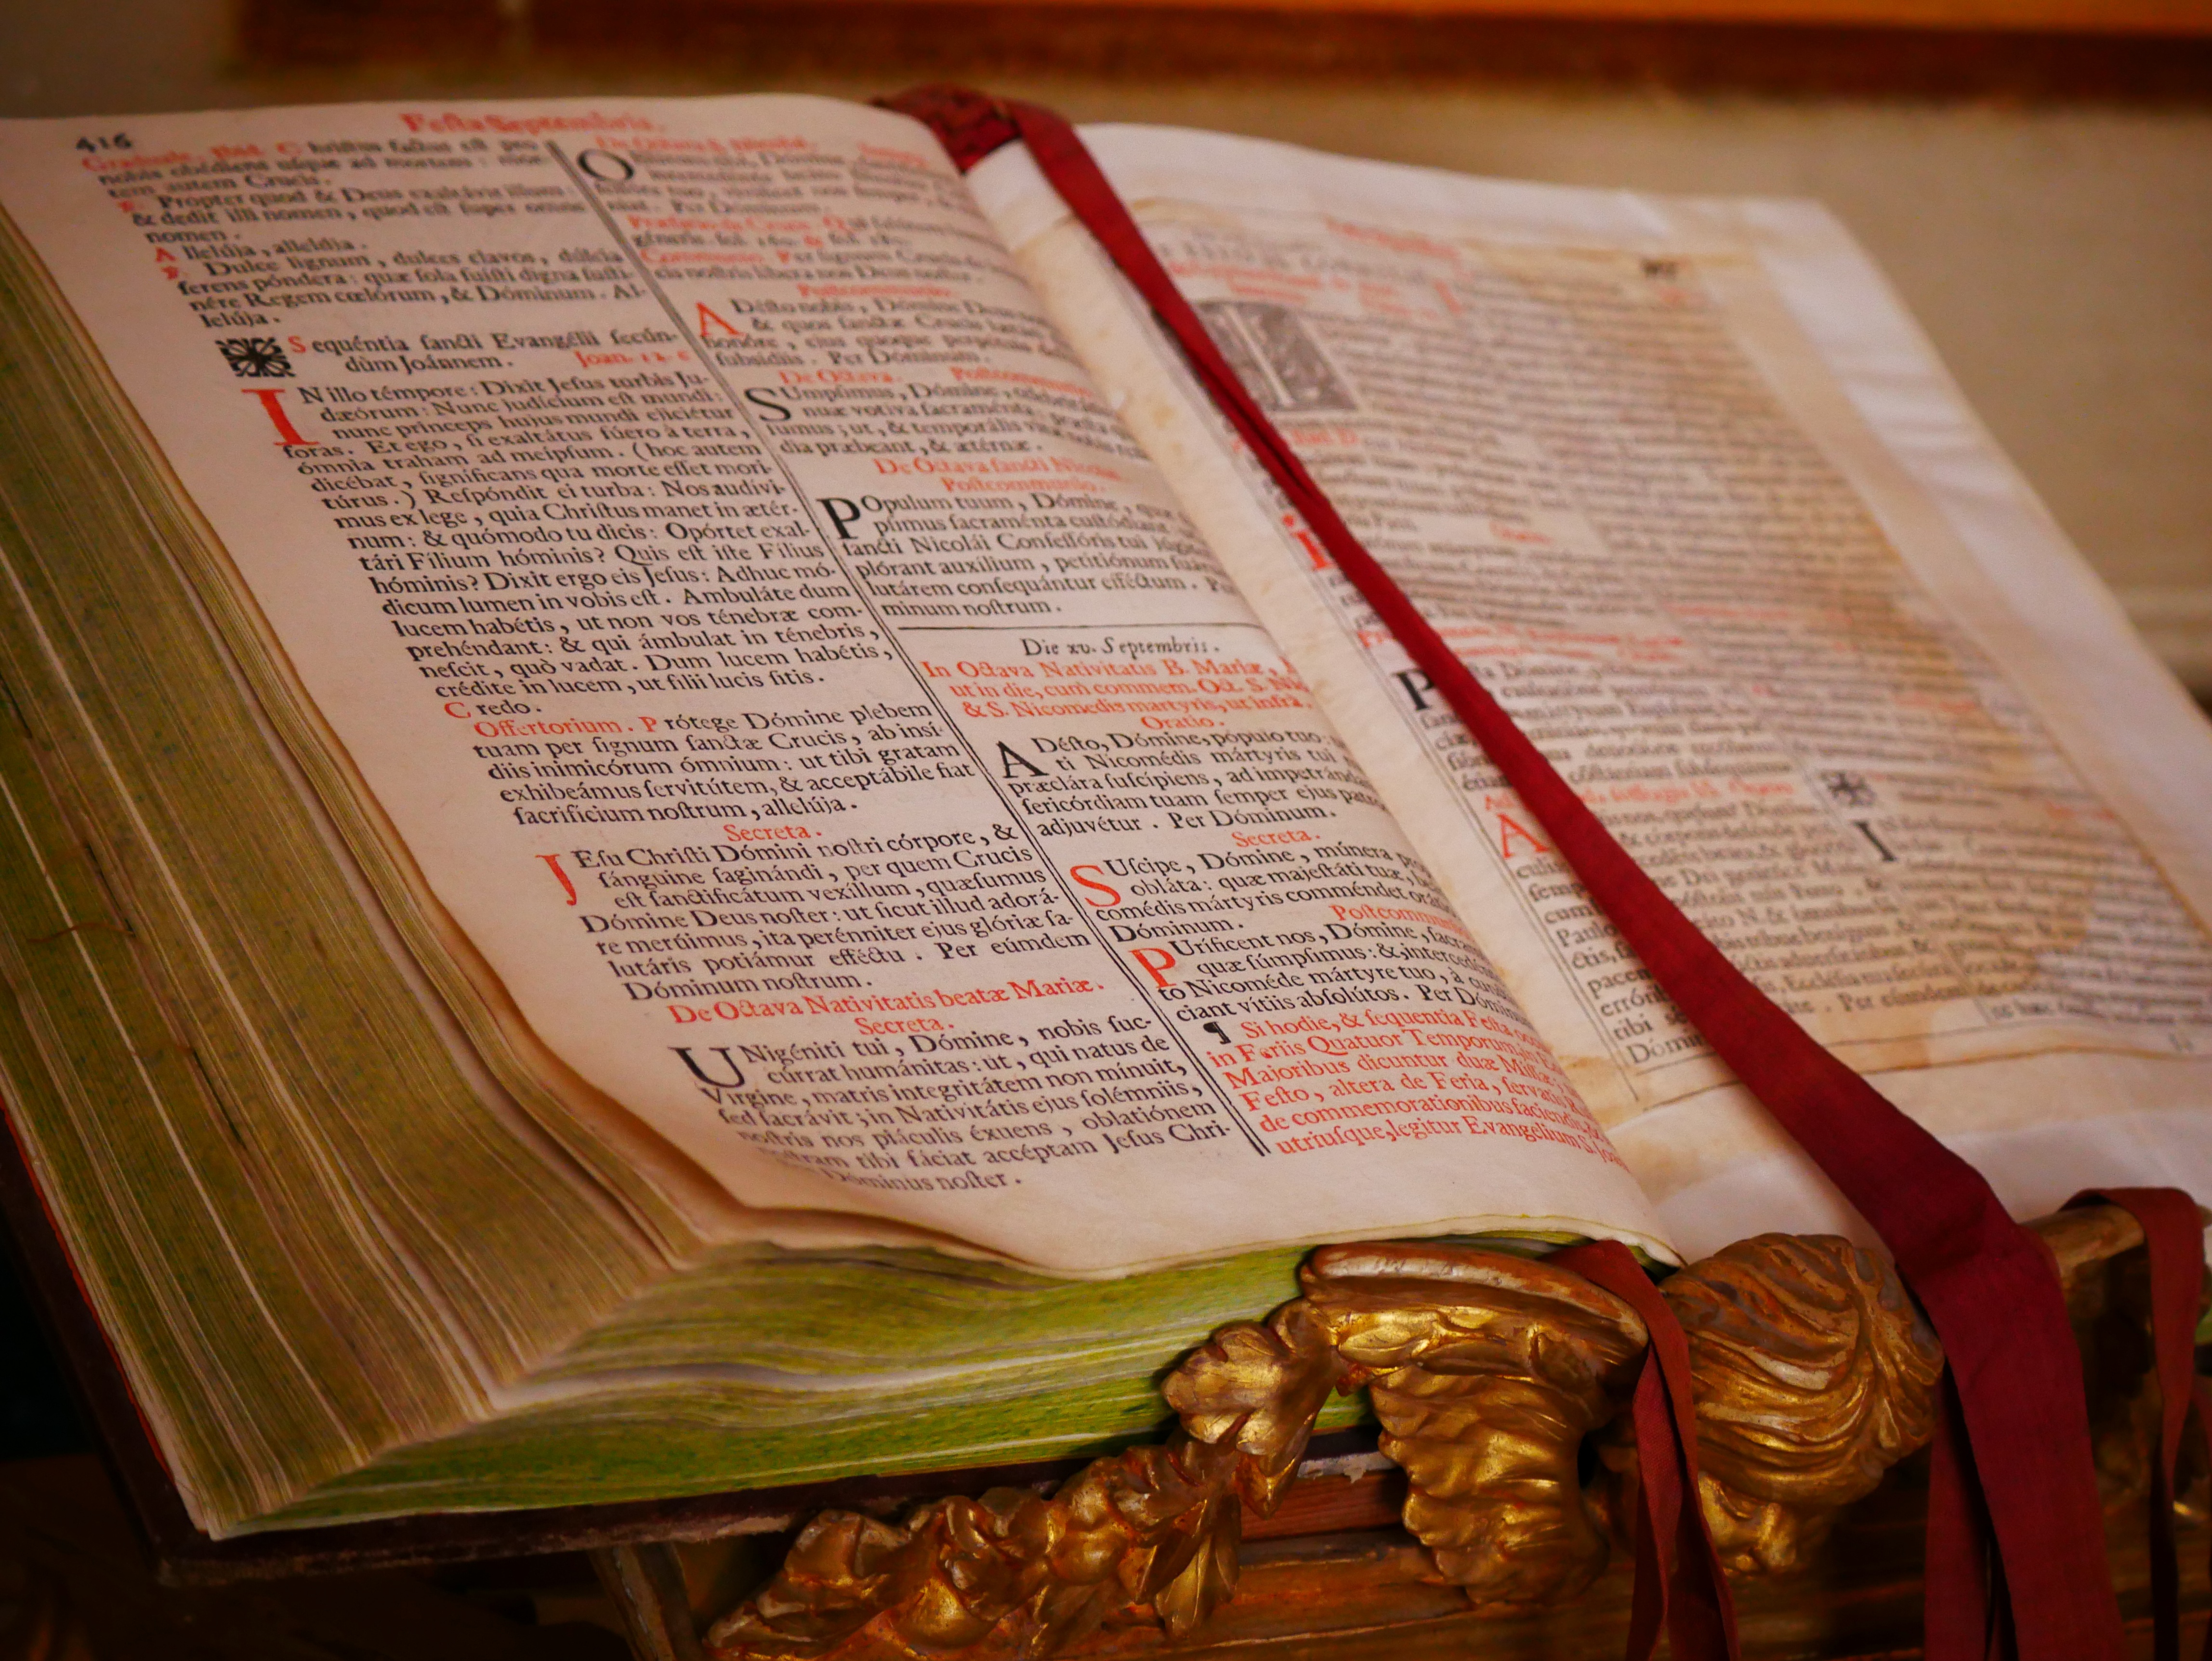
writing, book, read, open, wood, christian, page, bible, bookmark, art, faith, latin, carving, old testament, testament